2006 Colorado Buffaloes football team

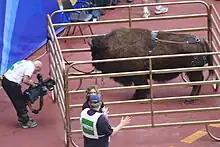
Ralphie is ready for a new season

With a new head coach, a new offensive system and the loss of several key players such as Joel Klatt (QB), Joe Klopfenstein (TE), Quinn Sypniewski (TE), Lawrence Vickers (TB) and John Torp (P), Colorado faced some challenges to hang on to their Big 12 North Title. (Jeremy Bloom, listed in the 2006 NFL draft as being from Colorado had not played football for Colorado since the 2004 season and thus is not a loss for this year)